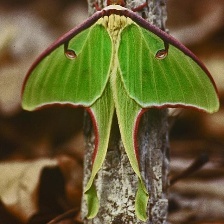
Species: LUNA MOTH